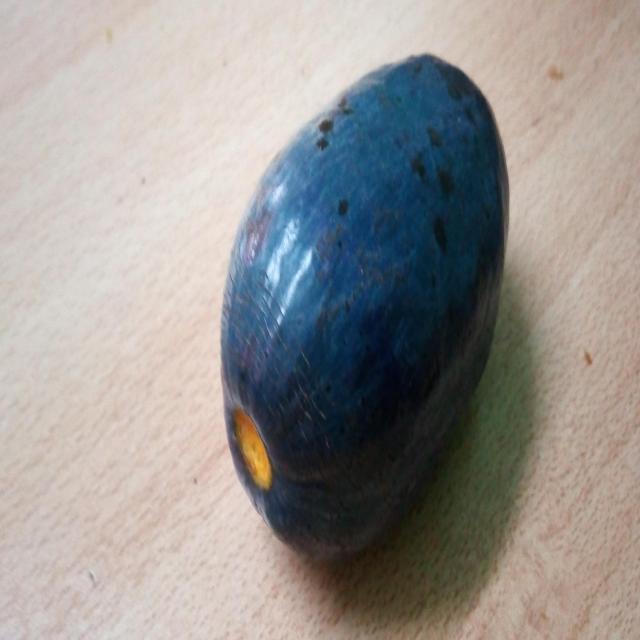
Plum grade: unaffected